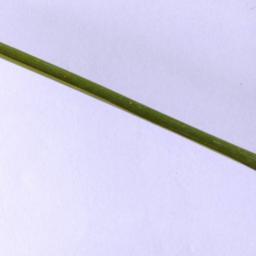
Label: Rice___Leaf_Blast